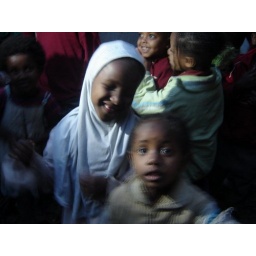
Merkato kids - girl in white scarf